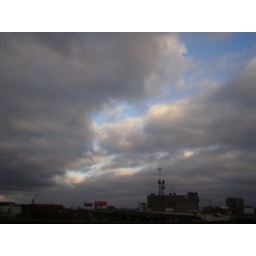
river in the sky